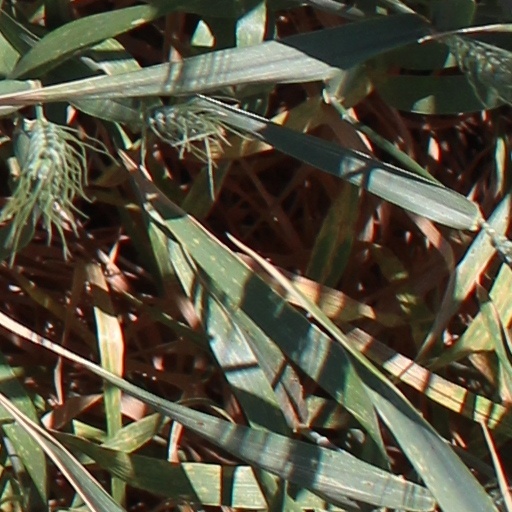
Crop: wheat